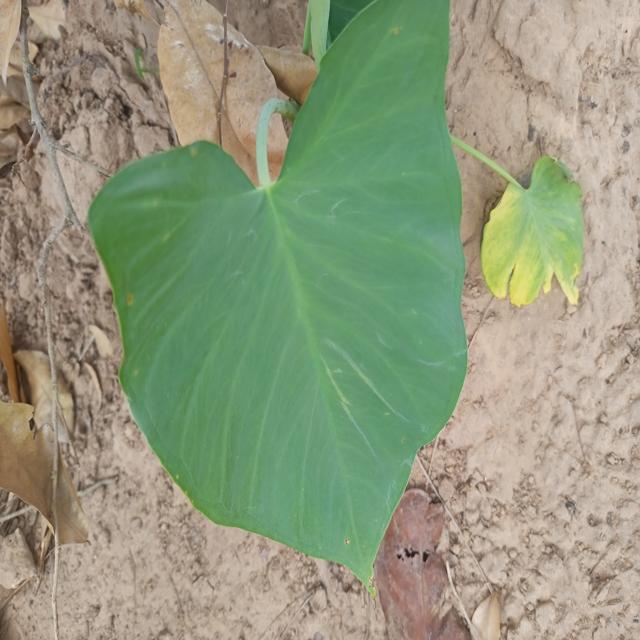
Label: Early_Blight